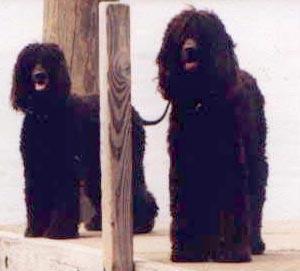
Irish_water_spaniel